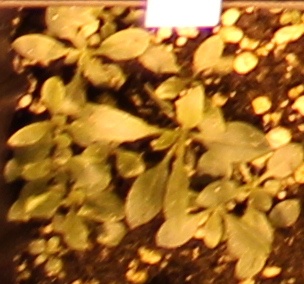
Label: Horseweed